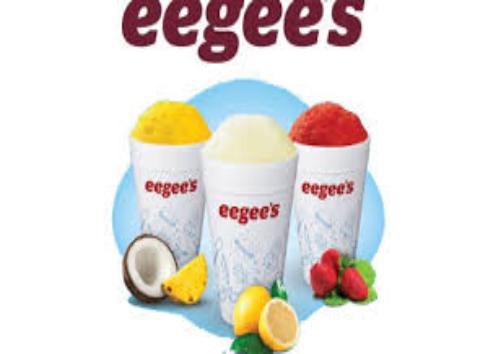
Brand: Eegee's
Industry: Food